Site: brandenburg
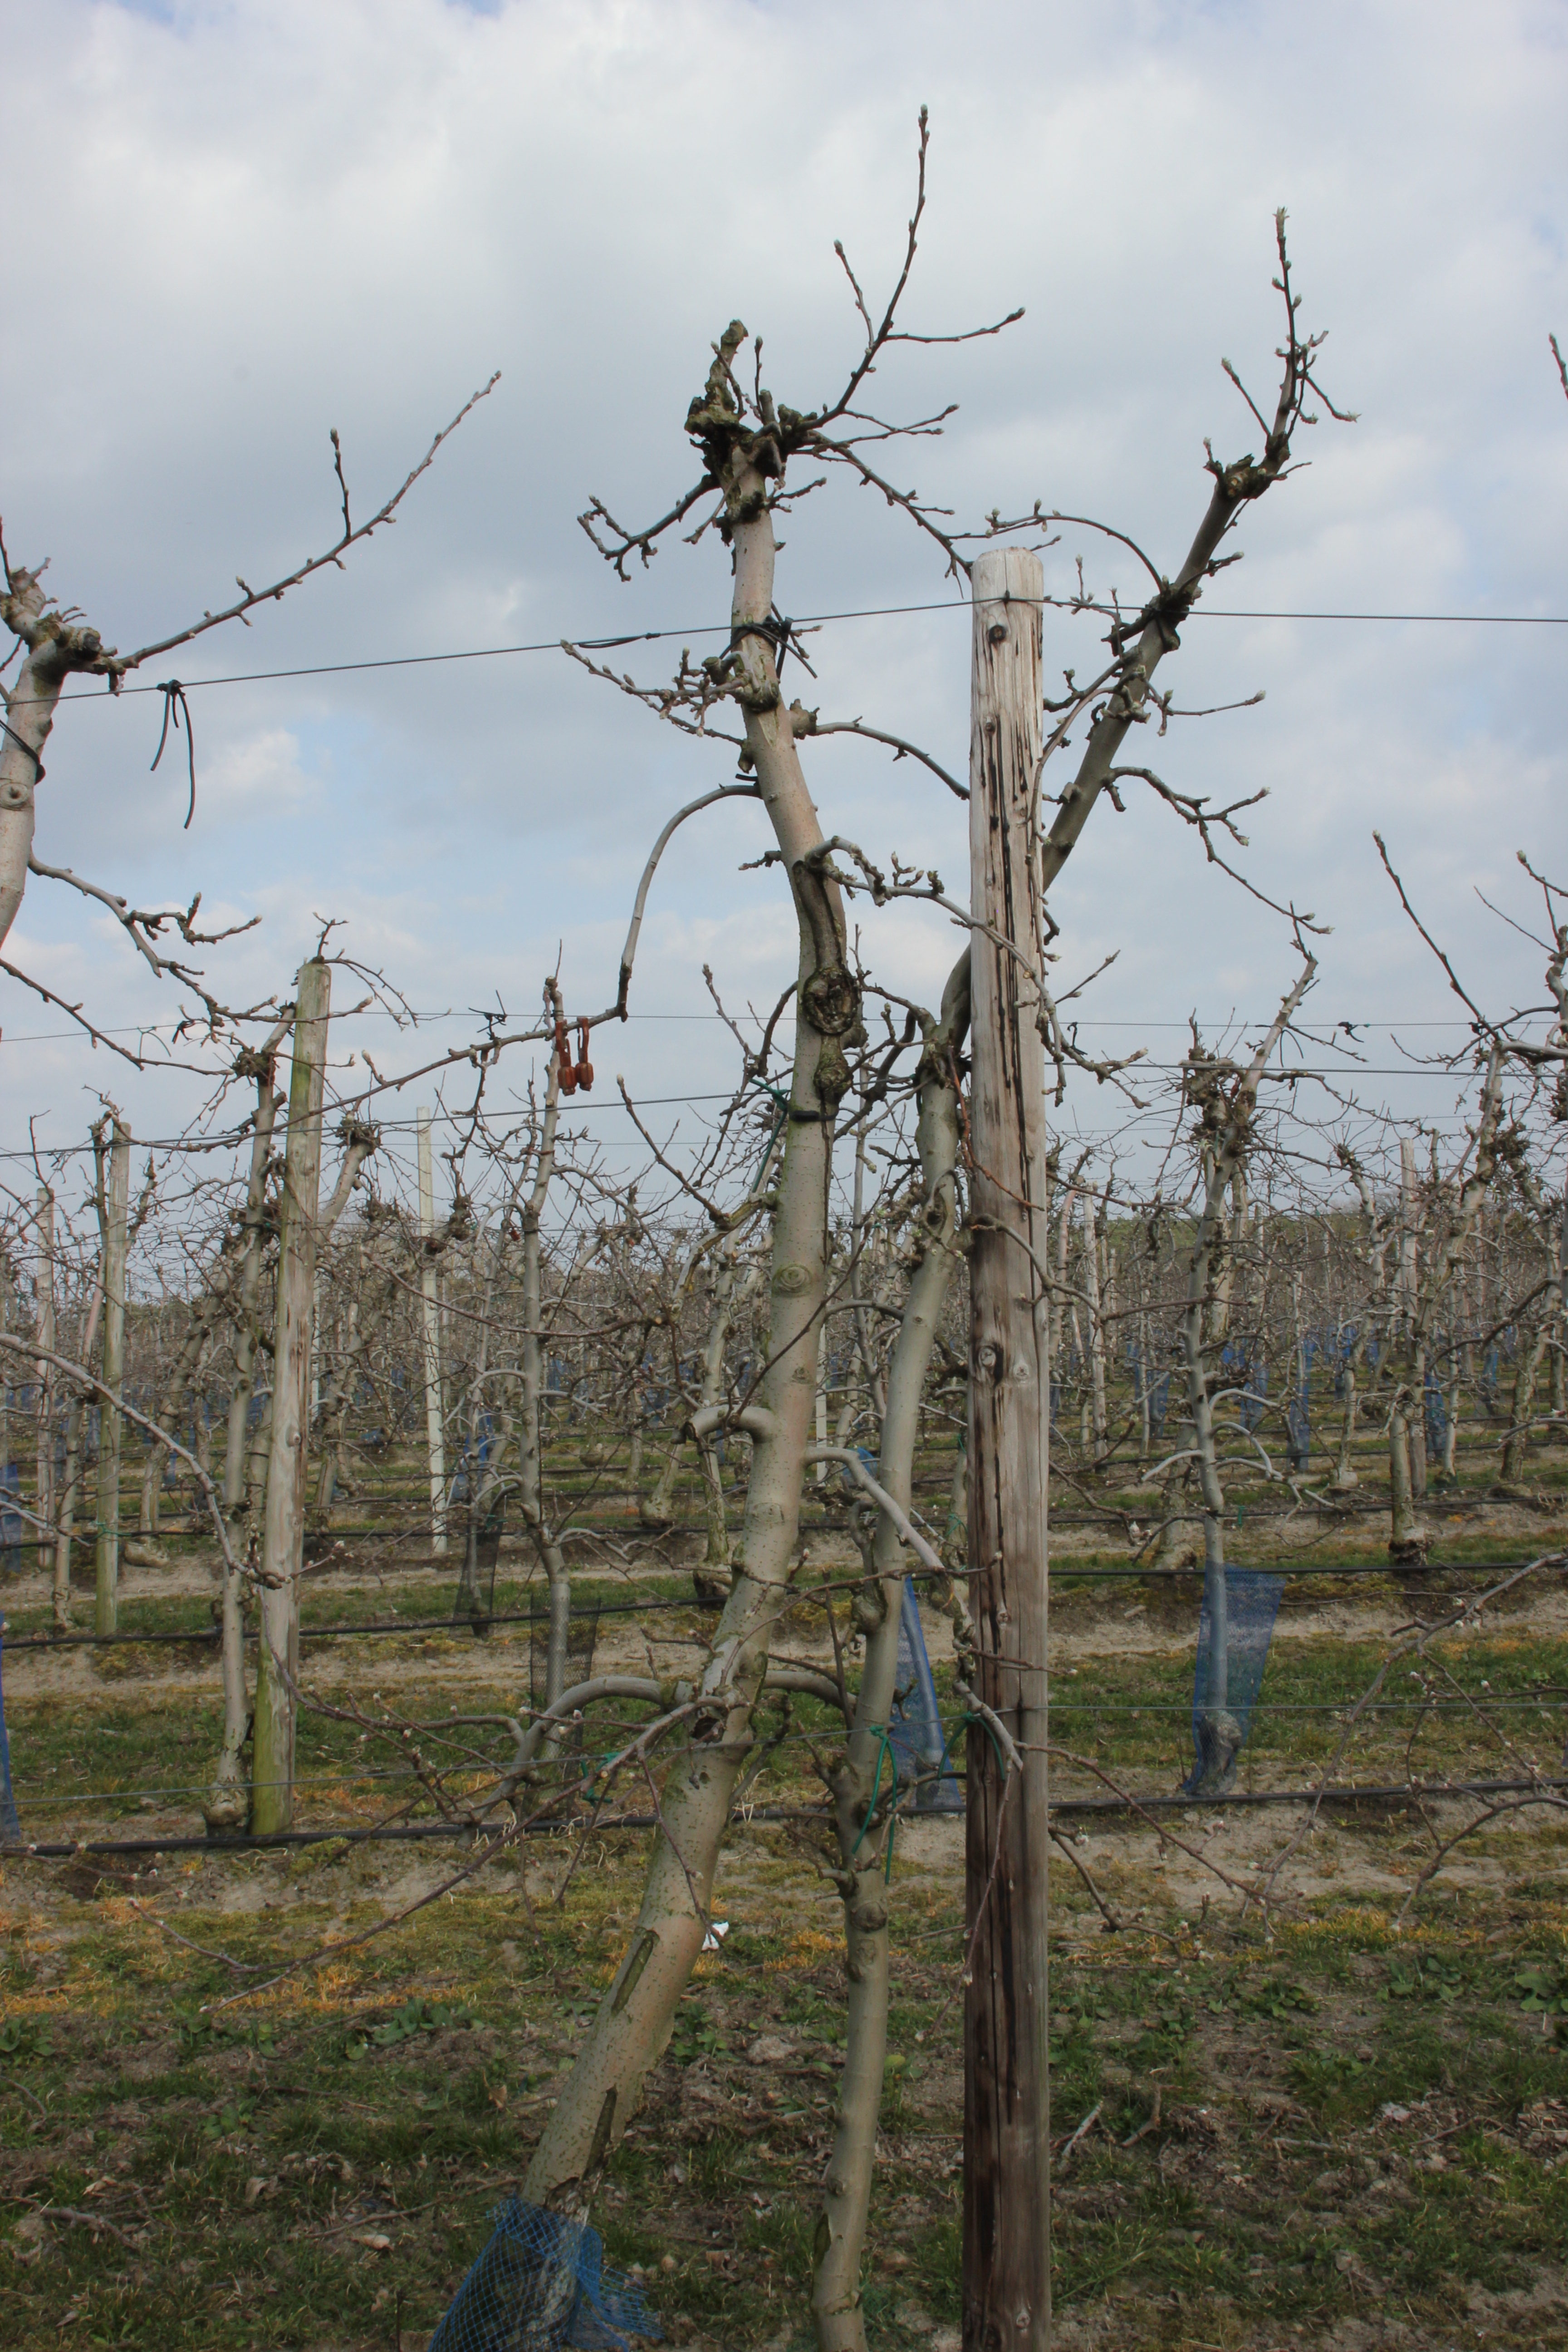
Growth stage (BBCH 03): Bud development